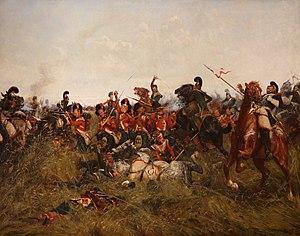
La bataille des Quatre Bras s'est déroulée le 16 juin 1815, entre 14 et 21 heures, au début de la campagne de Belgique, autour du carrefour routier du même nom, situé actuellement sur le territoire de la commune wallonne de Genappe. Ce carrefour, situé à trente-quatre kilomètres de Bruxelles et à dix-huit de Waterloo, revêt une importance stratégique majeure car il marque le croisement des routes sud-est - nord-ouest Namur-Nivelles et sud-nord Charleroi-Bruxelles.
Un carré d'infanterie est une formation militaire de combat qu'une unité d'infanterie forme en ordre serré quand elle est menacée d'une attaque de cavalerie.